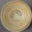
Label: plate